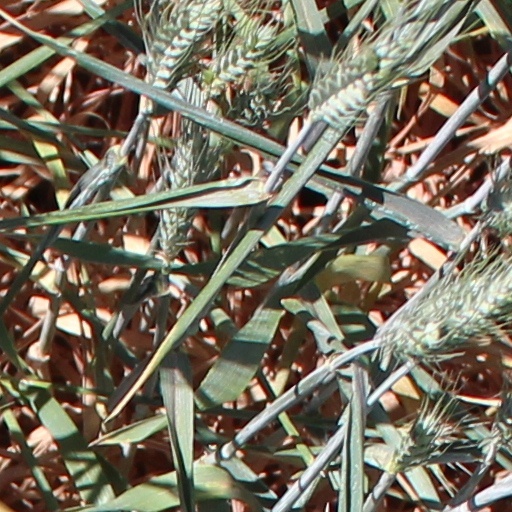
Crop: wheat